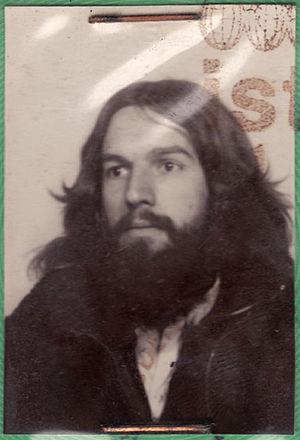
Nicolaus Schmidt, né le 1ᵉʳ janvier 1953 à Arnis, est un artiste, photographe et historien allemand.